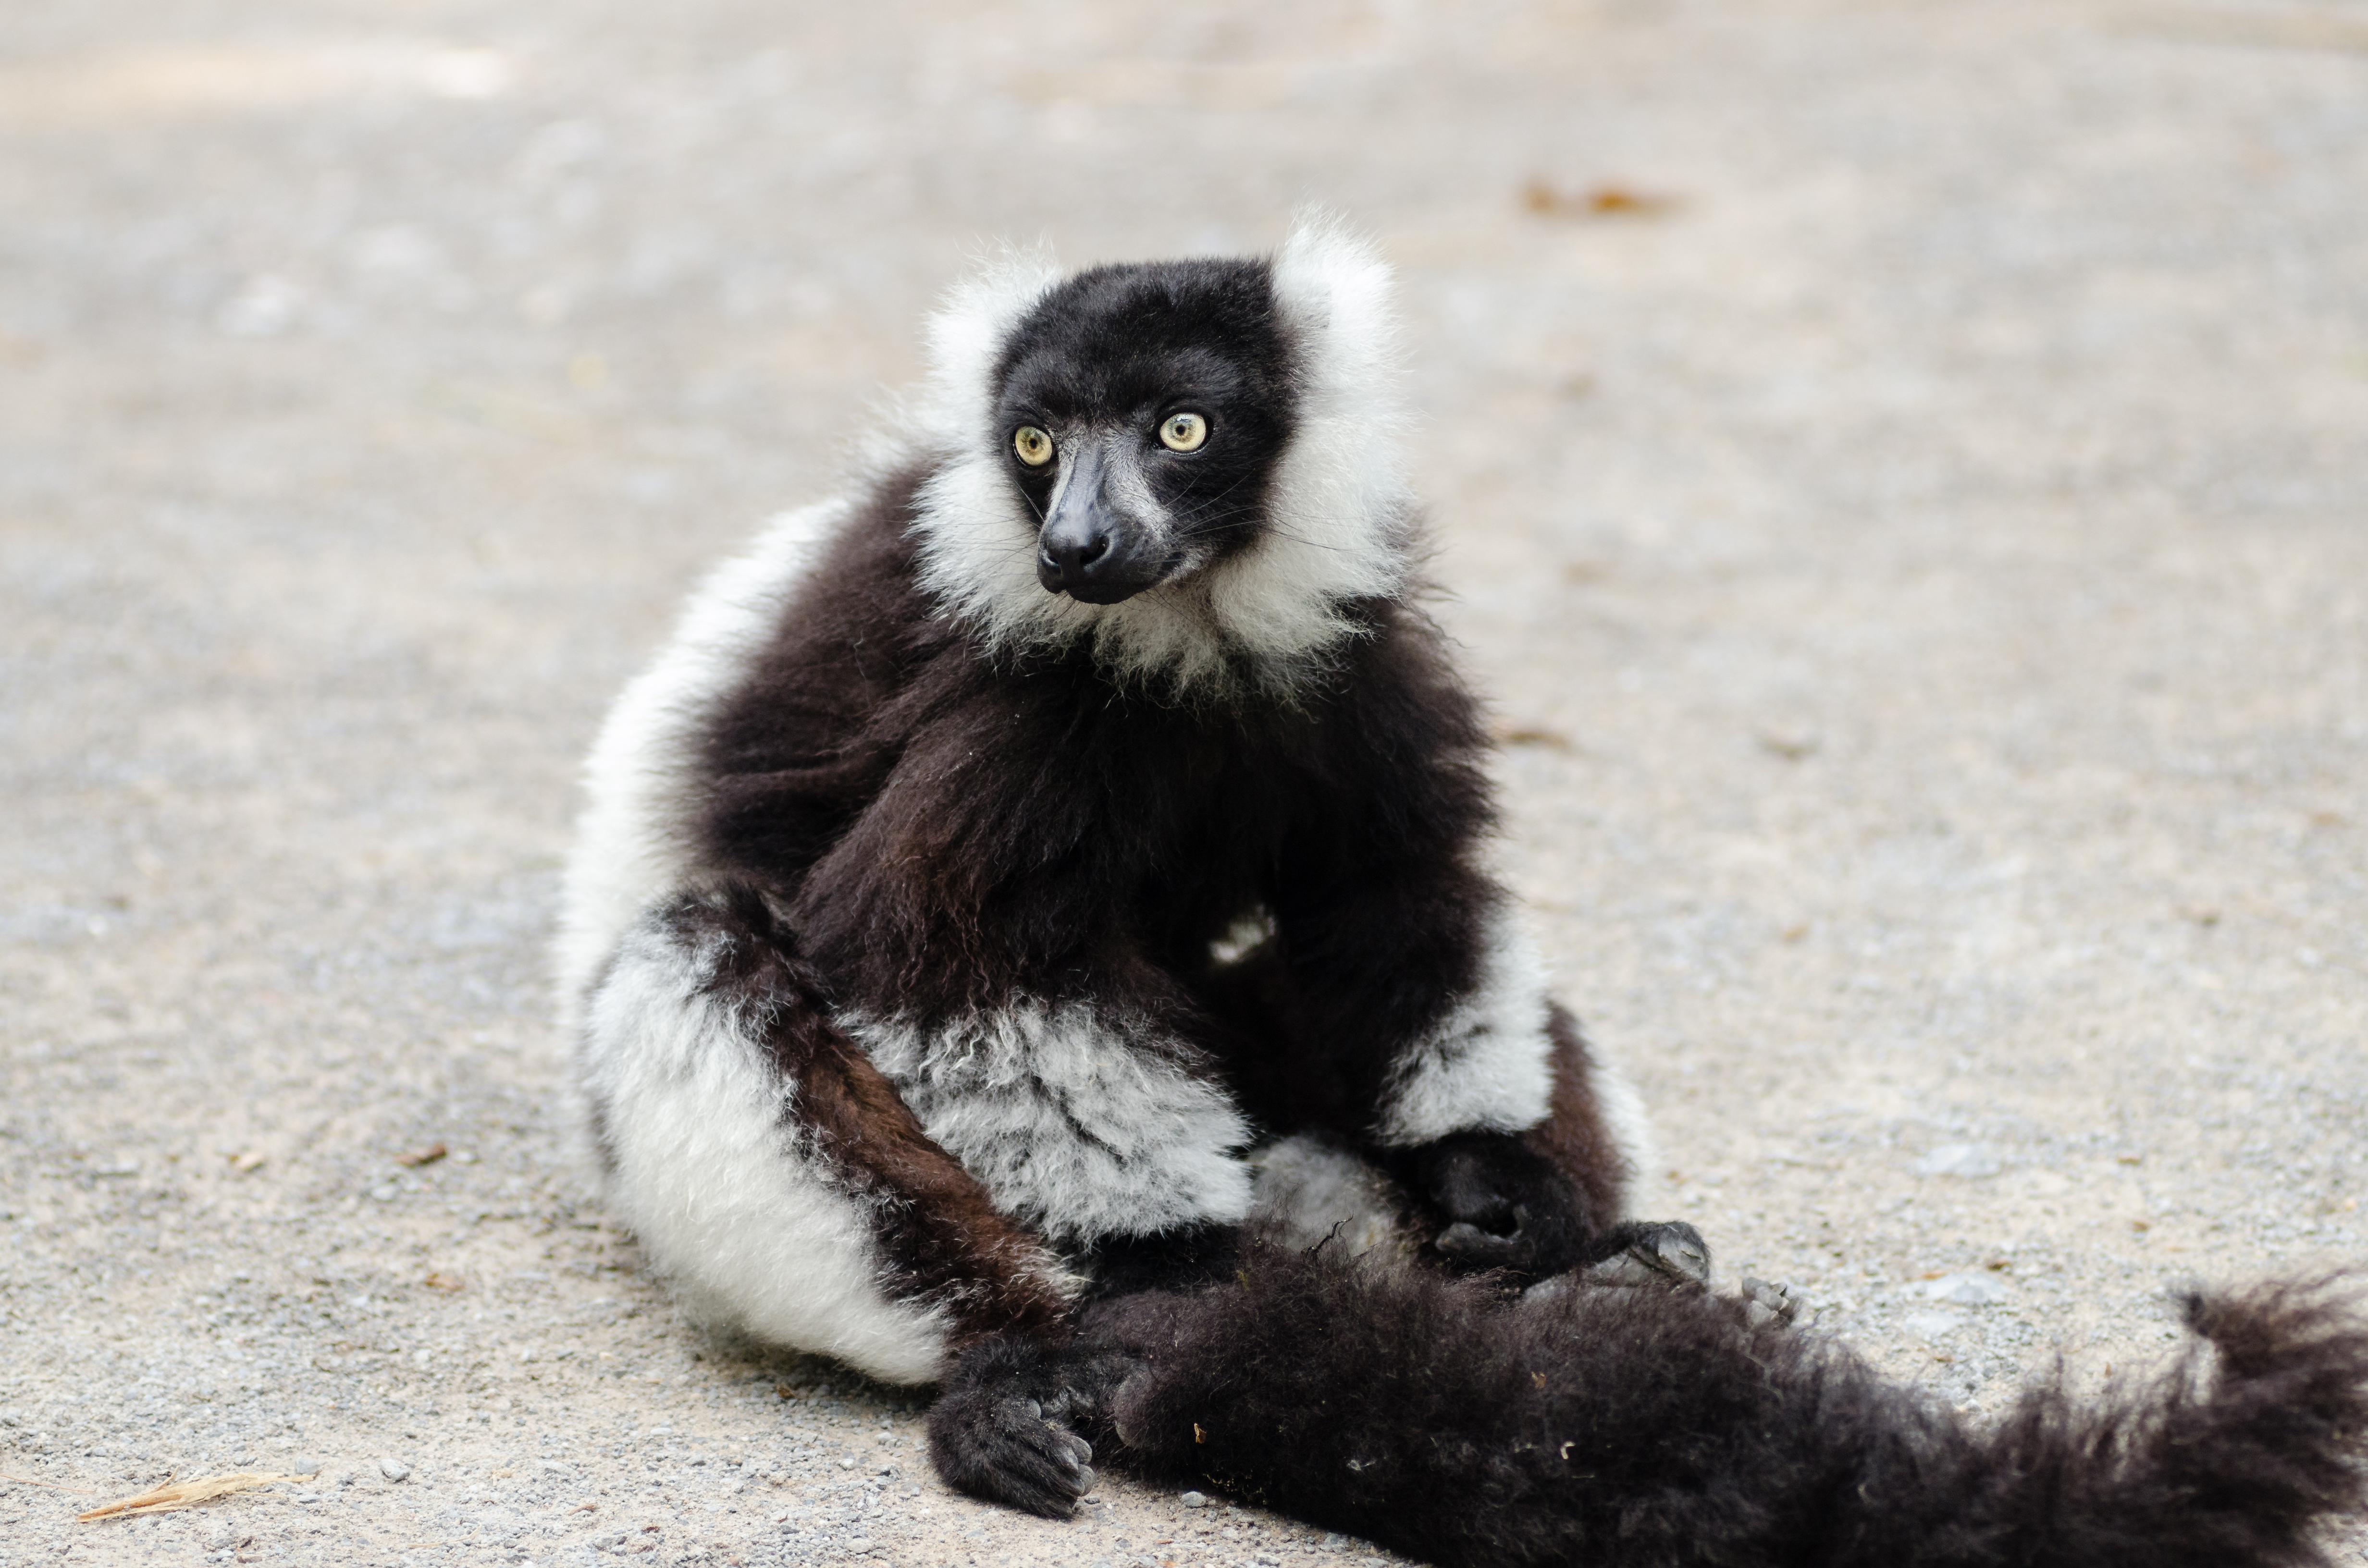
animal, wildlife, zoo, mammal, fauna, primate, madagascar, vertebrate, lemur